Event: Nepal Earthquake
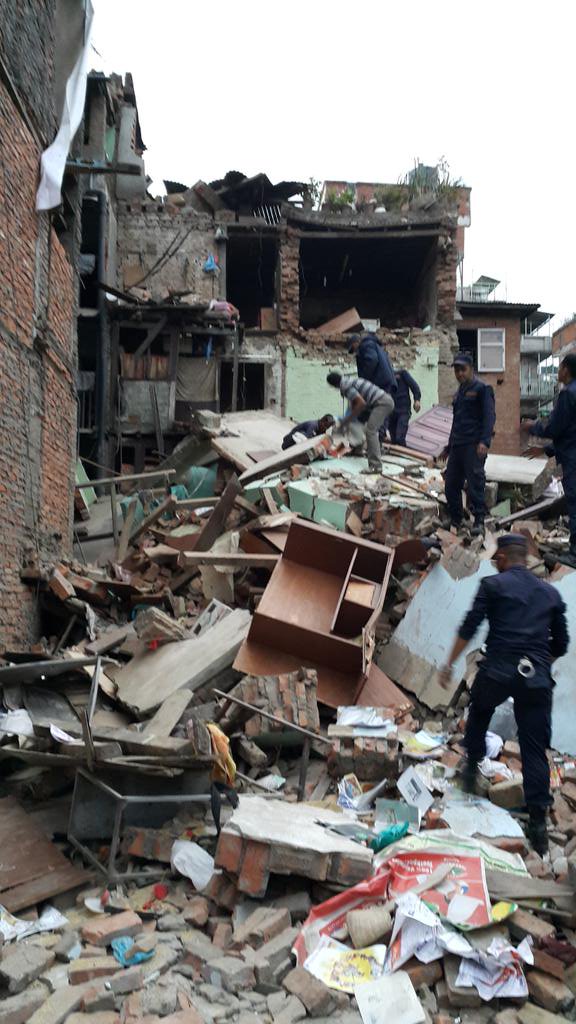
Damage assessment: damage